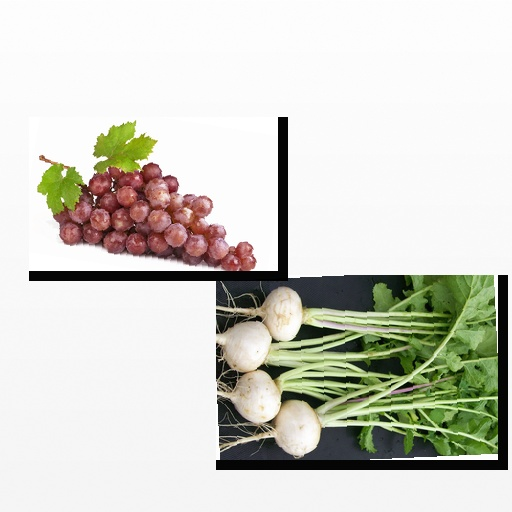
Food items: turnip, grapes